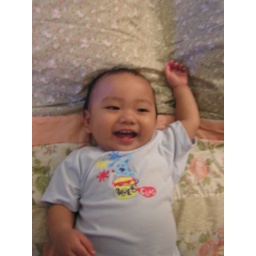
A boy in my bed